Cannondale

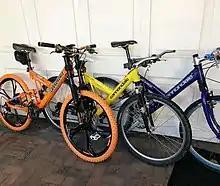
Cannondale Super V

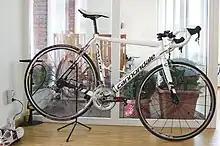
Cannondale CAAD10 (2011) with SRAM Force group

In 1992 Cannondale introduced the 2.8 series frame based on CAD (computer aided design) and finite element analysis to make a frame weighing only 2.8 lbs. The 2.8 series featured a tapered large diameter down tube, double-offset bottom-bracket cluster, ovalized top-tube, and double-butted seat tube to achieve the weight reduction. The same year the 1.25" Sub One all aluminum fork was introduced.